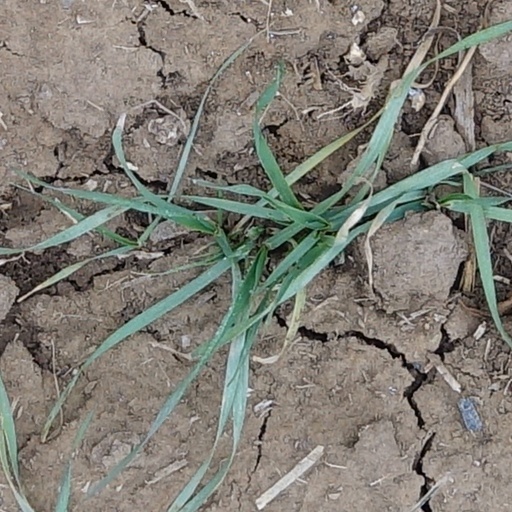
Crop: wheat